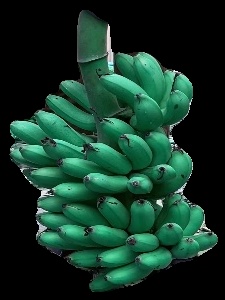
Variety: rasbale
Grade: grade1